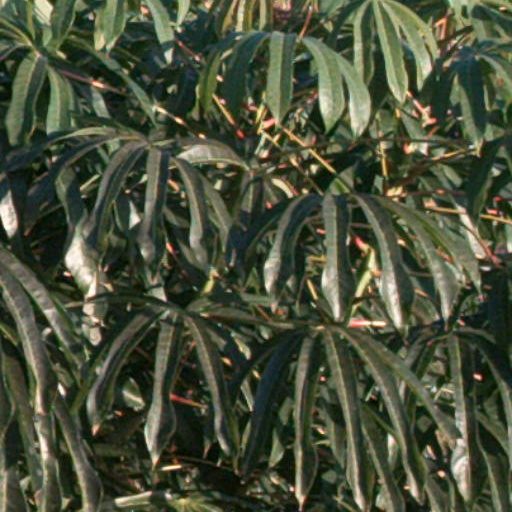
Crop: cassava